2012 ASEAN University Games

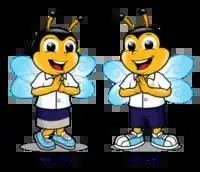
Mr. Santiphab and Miss Mittaphab, the bees, the official mascot of the games

The 2012 ASEAN University Games logo is a "Nark" or "Naga" a worshipped animal throughout the ASEAN nations. According to Laotian myths, "Nark" or "Naga" appeared 450 years ago in the Lao saga before the establishment of Vientiane in which it took its name "Vientiane Chanthabury Sisattanabhut". It is said to be an animal full of omnipotent power and it's believed to parry spirits and evilness. The "Naga" logo bears the Plumeria alba, commonly known as Frangipani and locally known as Dok Champa, the symbolic and national flower of Laos, symbolises Laos as the host nation of the games. Overall, the logo represents the ASEAN University Games aim of creating good will of spiritual solidarity, friendship and peace within the ASEAN community.